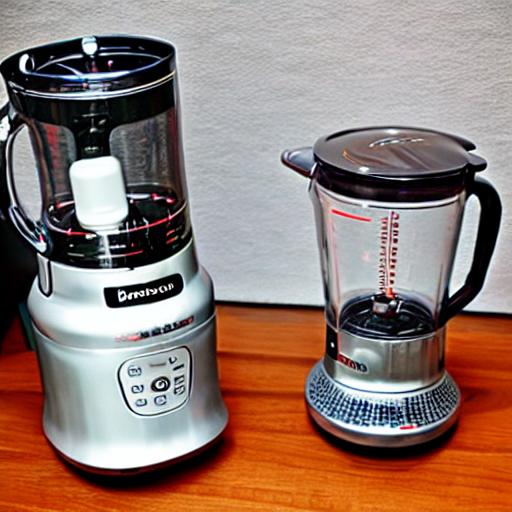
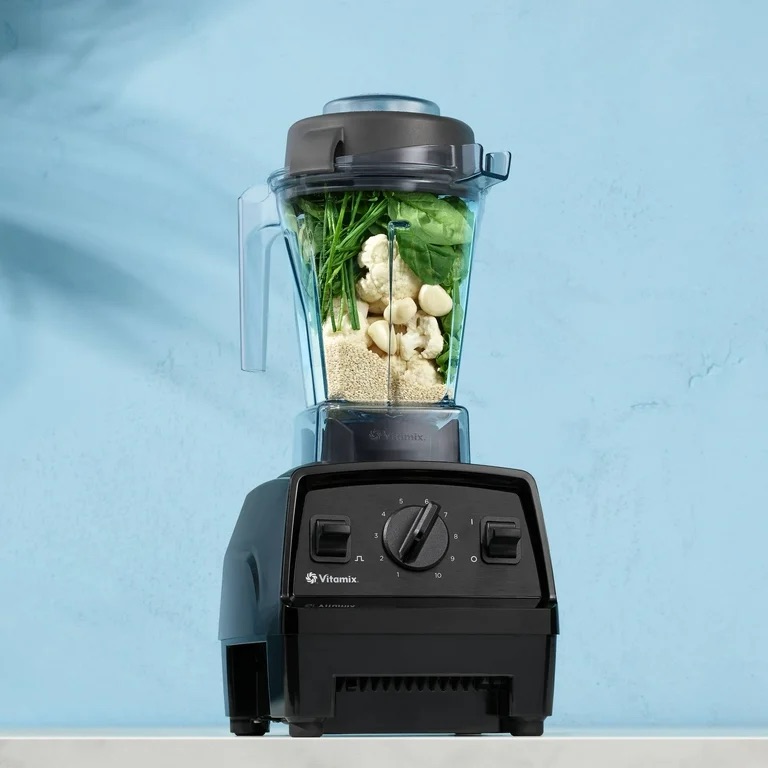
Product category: items_blender
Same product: no